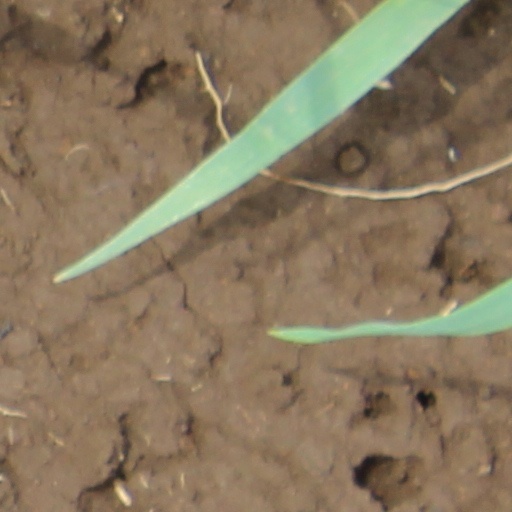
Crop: wheat